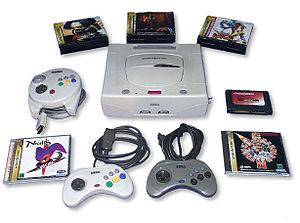
L'histoire du jeu vidéo débute dans les années 1940, où l'idée du jeu vidéo naît au sein des universités lors de recherches sur l'informatique. Les jeux vidéo ne se font connaitre du grand public qu'à partir des années 1970 avec la commercialisation des premières bornes d'arcade ainsi que les consoles de jeu vidéo, pouvant faire tourner une dizaine de jeux simplistes. Le jeu vidéo devient alors une industrie, évoluant avec la technologie et marqué par un krach en 1983, à la suite de l'inondation des modèles sur le marché après le boom des années 1970.